The Trapp Family

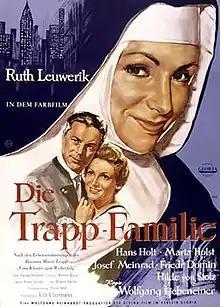
German theatrical release poster

The Trapp Family is a 1956 West German comedy drama film about the real-life Austrian musical family of that name directed by Wolfgang Liebeneiner and starring Ruth Leuwerik, Hans Holt, and Maria Holst. Based on Maria von Trapp's 1949 memoir, "The Story of the Trapp Family Singers", the film is about a novice nun sent to care for the unruly children of a wealthy baron, who falls in love with and marries the young woman. Through her caring influence, the family becomes a famous singing group. When the baron is pressured to join Hitler's navy, the family escapes to the United States, where they establish themselves as singers.